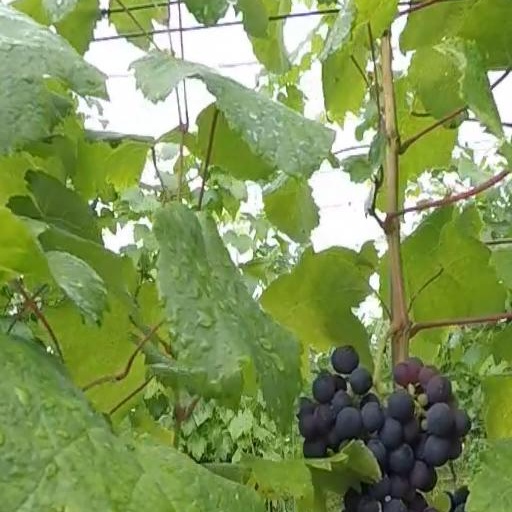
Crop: grape